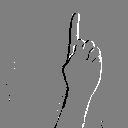
ASL letter: z